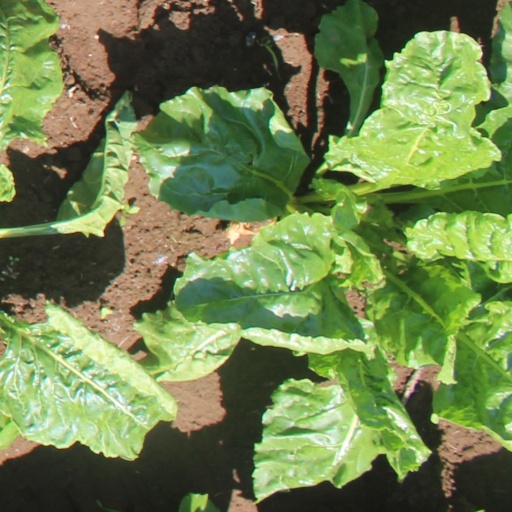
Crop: sugar beet